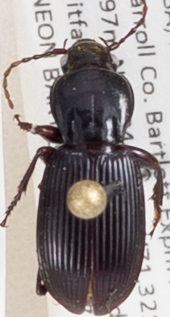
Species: Pterostichus tristis
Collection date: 2019-07-10
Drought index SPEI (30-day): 0.334
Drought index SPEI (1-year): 1.28
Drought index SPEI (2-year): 0.664